Are Castle

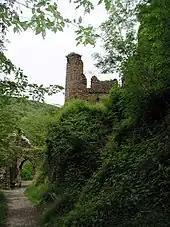
The "Gymnicher Porz" (below left) and the ruins of the castle house

Below Are Castle lie the remains of the "Gymnicher Porz", "Porz" standing for "Pforte" or "portal". This was the lower gateway on the access road to the castle which, in combination with a wall, barred the way to the castle hill. The structure comprised a gatehouse over the access road, an attached castle house ("Burghaus"), with a basement and two floors housing living accommodation, and an attached tower. It took its name from the House of Gymnich. Several members of the family held the castle in fief (they were ‘’Pfandnehmer’’) in the 14th and 16th centuries. It is suspected that the gate system was built during this time. From time to time the Gymnicher Porz was an independent fief ("Burglehen") of the House of Gymnich.